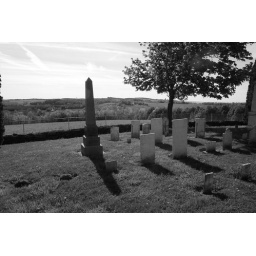
hoyer hill cemetery overlooking holy trinity in black and white 52508